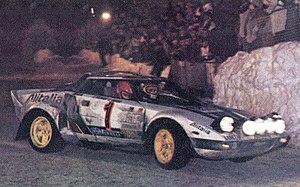
Sandro Munari, né le 27 mars 1940 à Cavarzere, surnommé Il Drago di Cavarzere, est un ancien pilote de rallye italien, qui disputa 36 rallyes en Championnat du monde des rallyes entre 1973 et 1984.